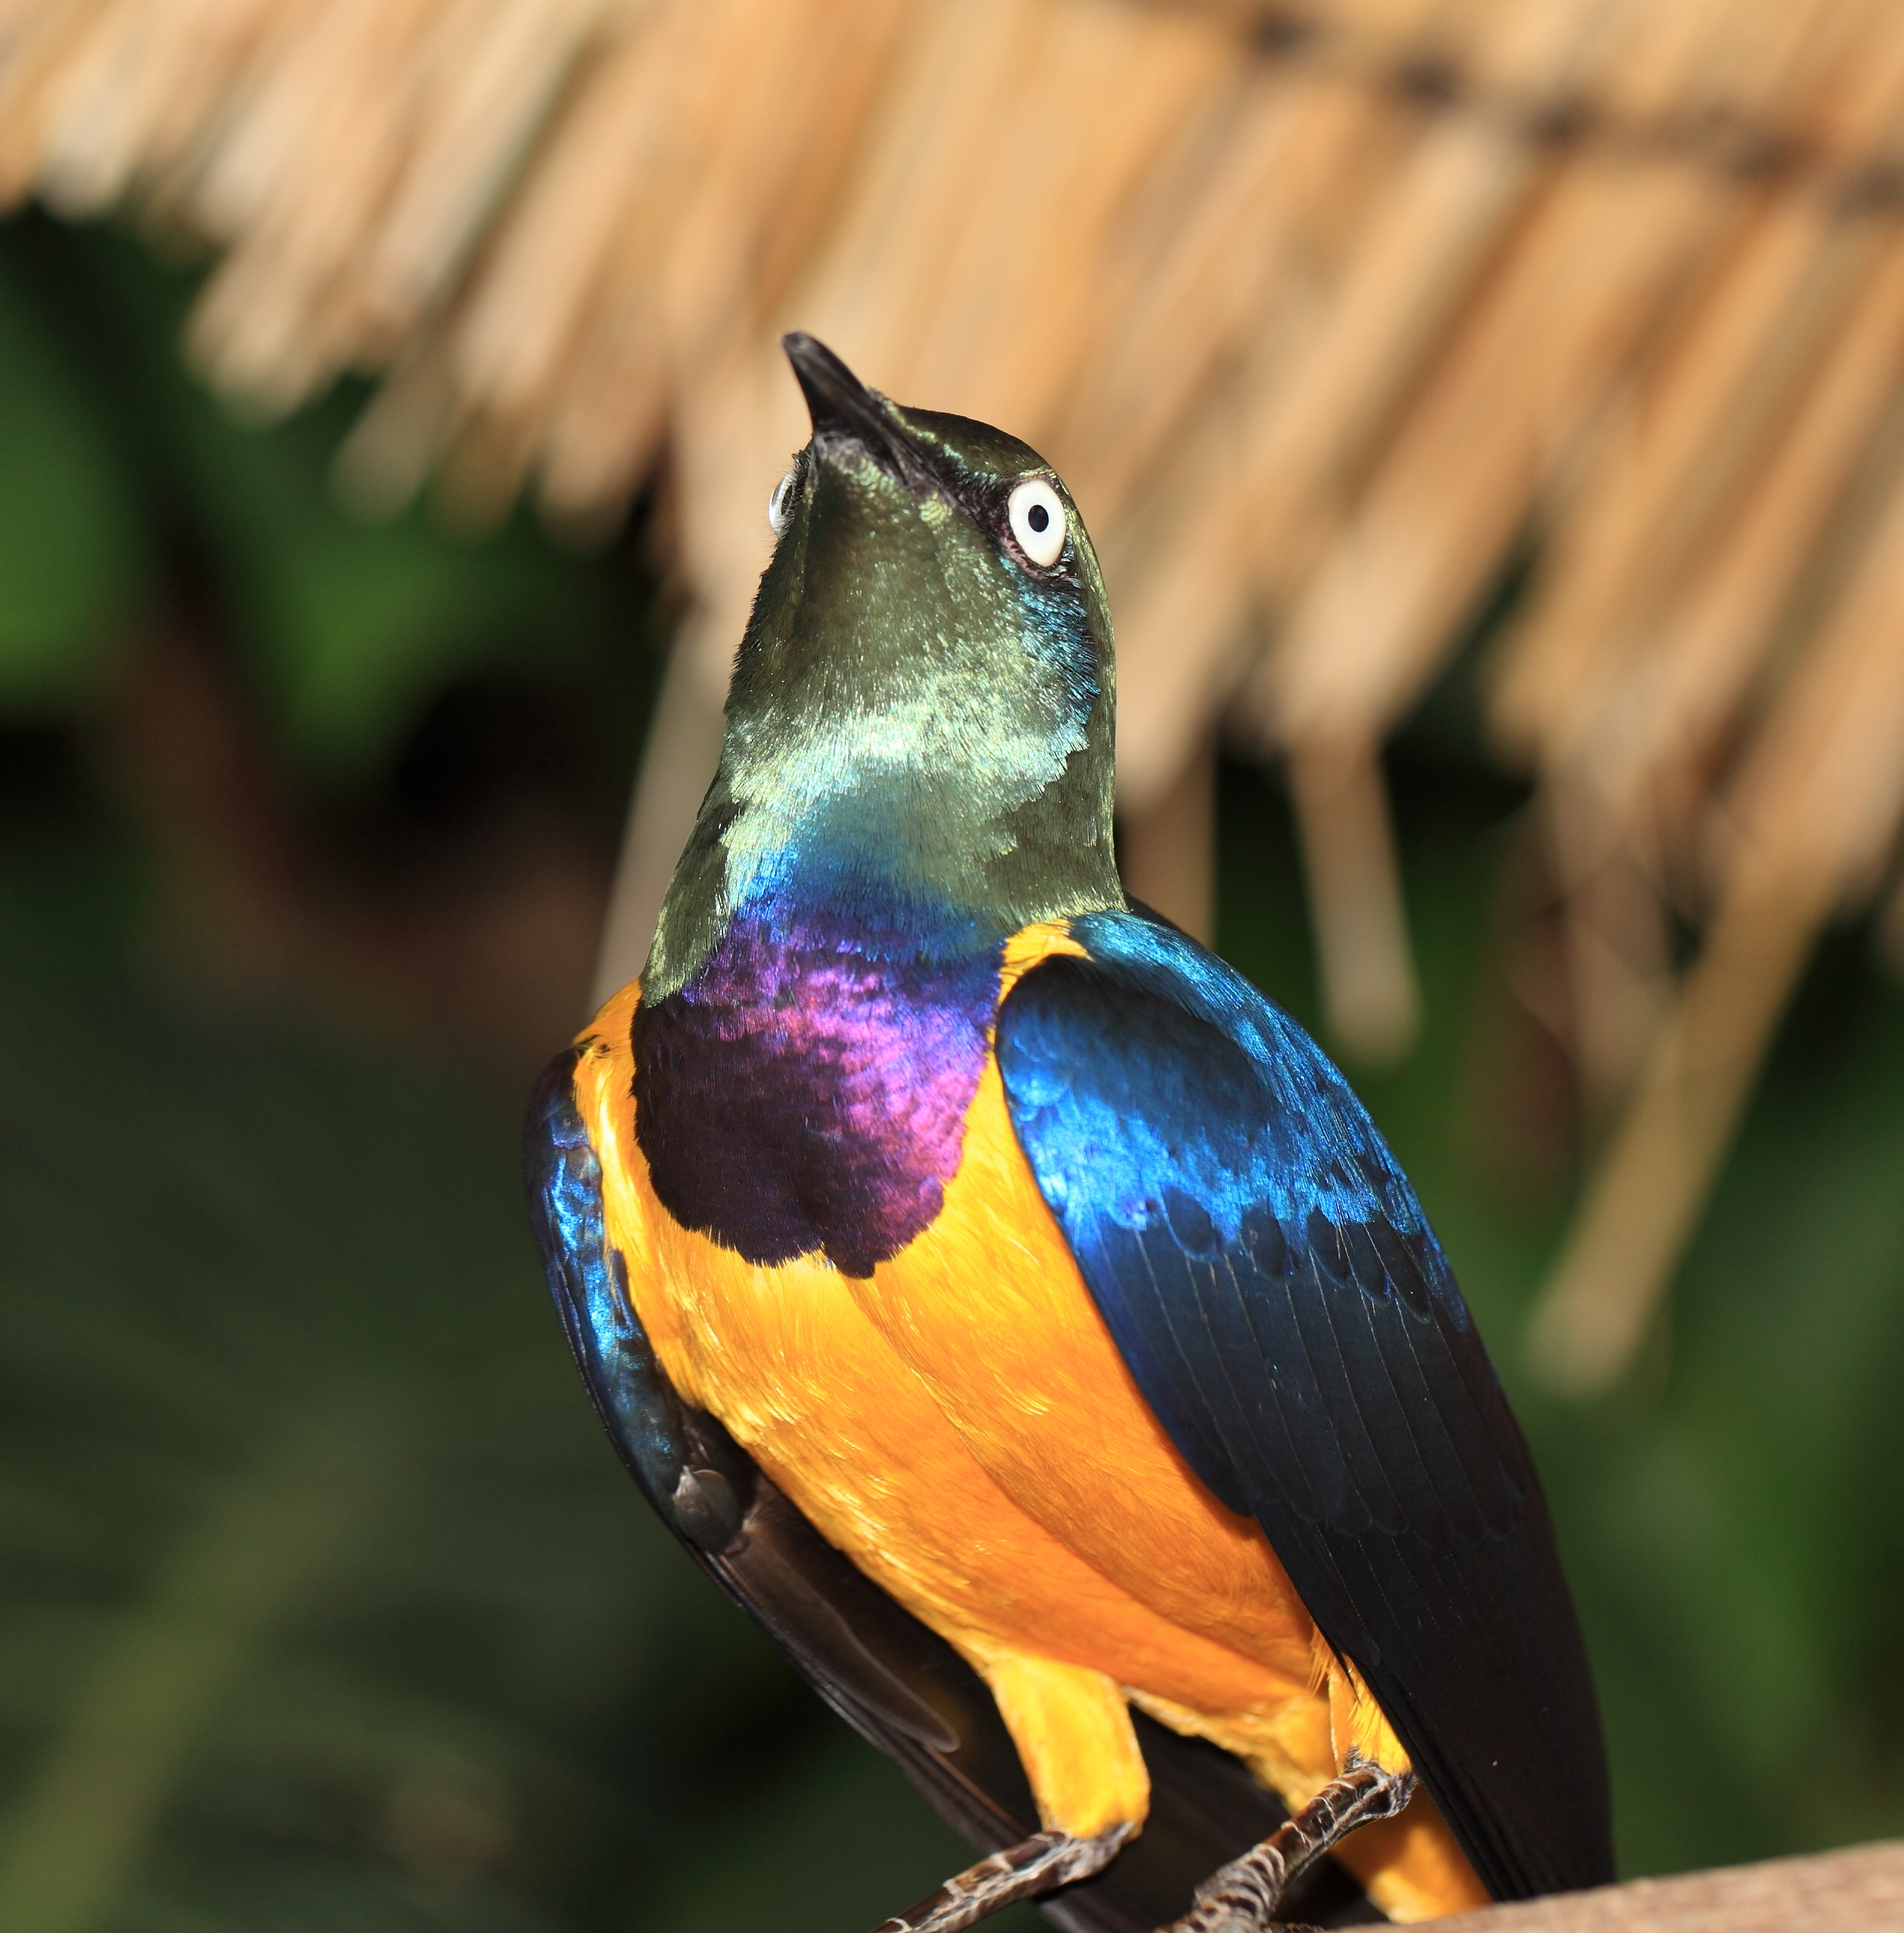
nature, bird, wildlife, high, beak, park, fauna, close up, vertebrate, tochigi, 5d, hires, starling, markii, hi, res, resolution, mooka, igashira, regius, goldenbreasted, cosmopsarus, royalstarling, taxonomy binomial cosmopsarusregius, old world flycatcher, perching bird